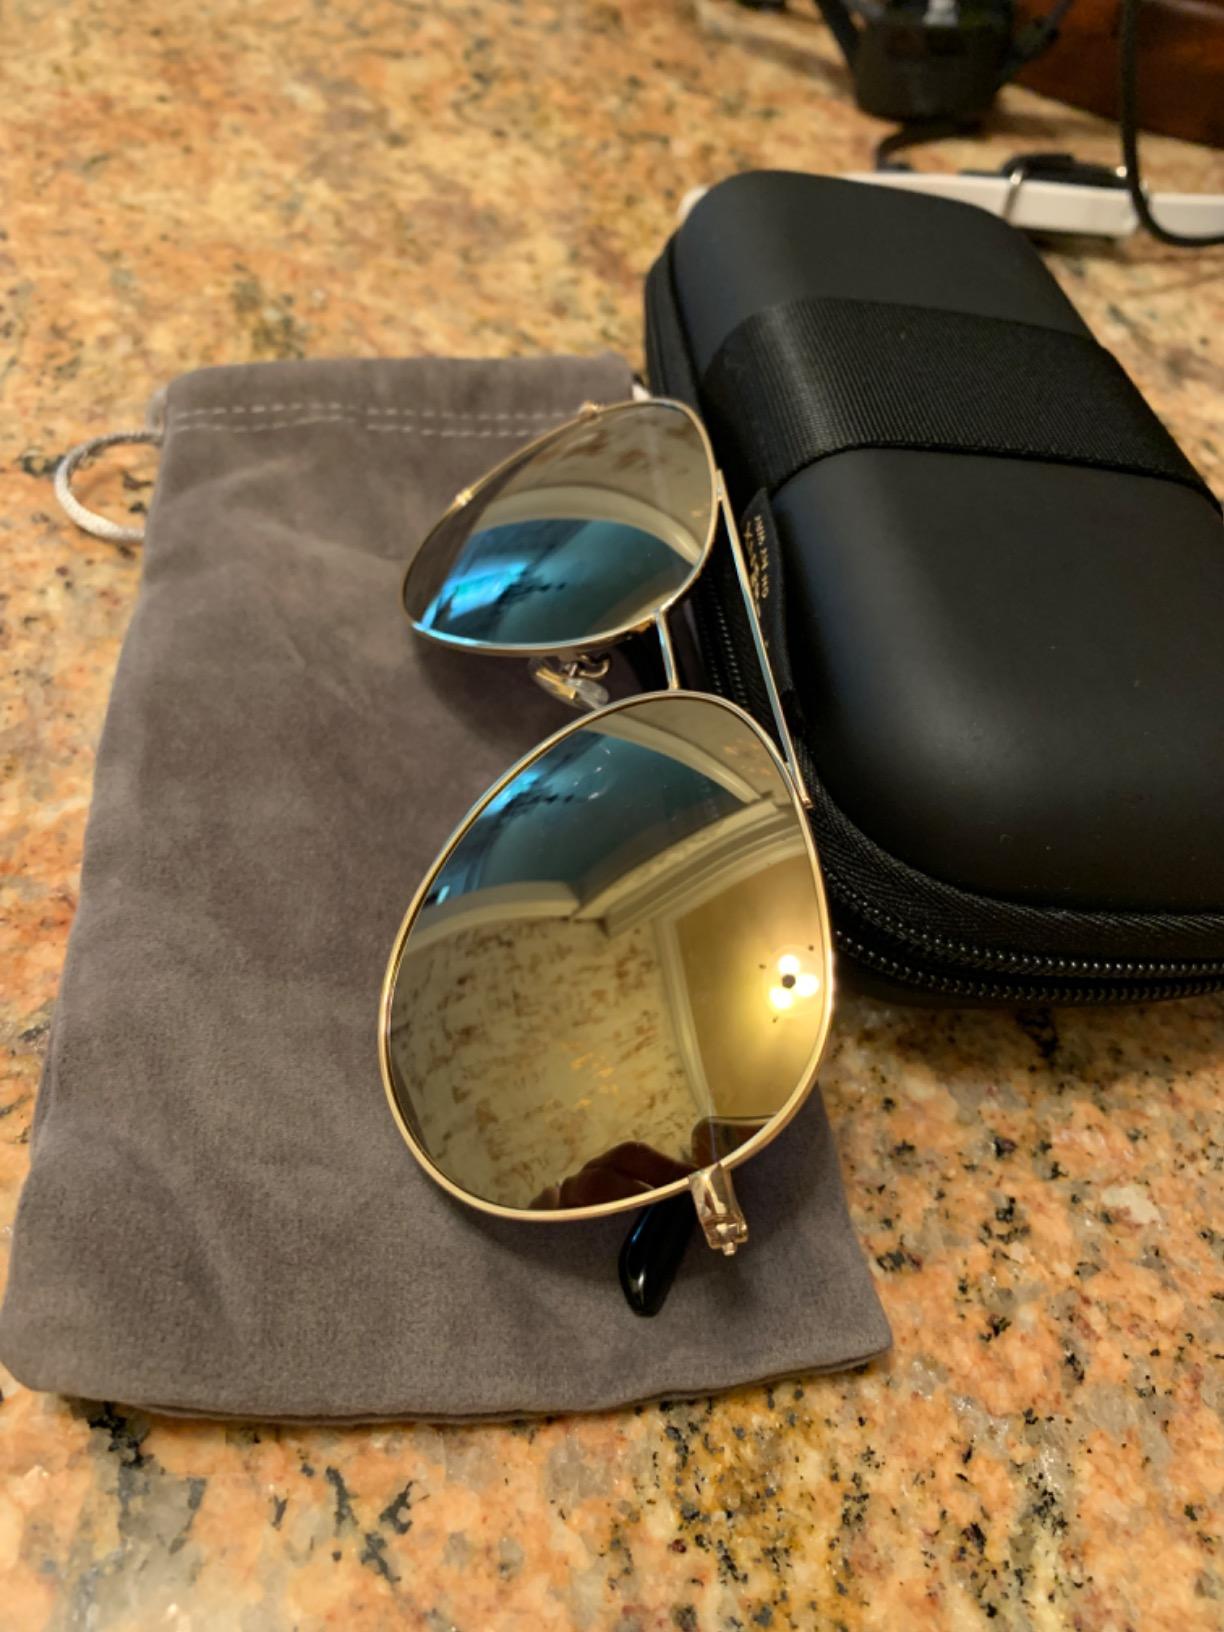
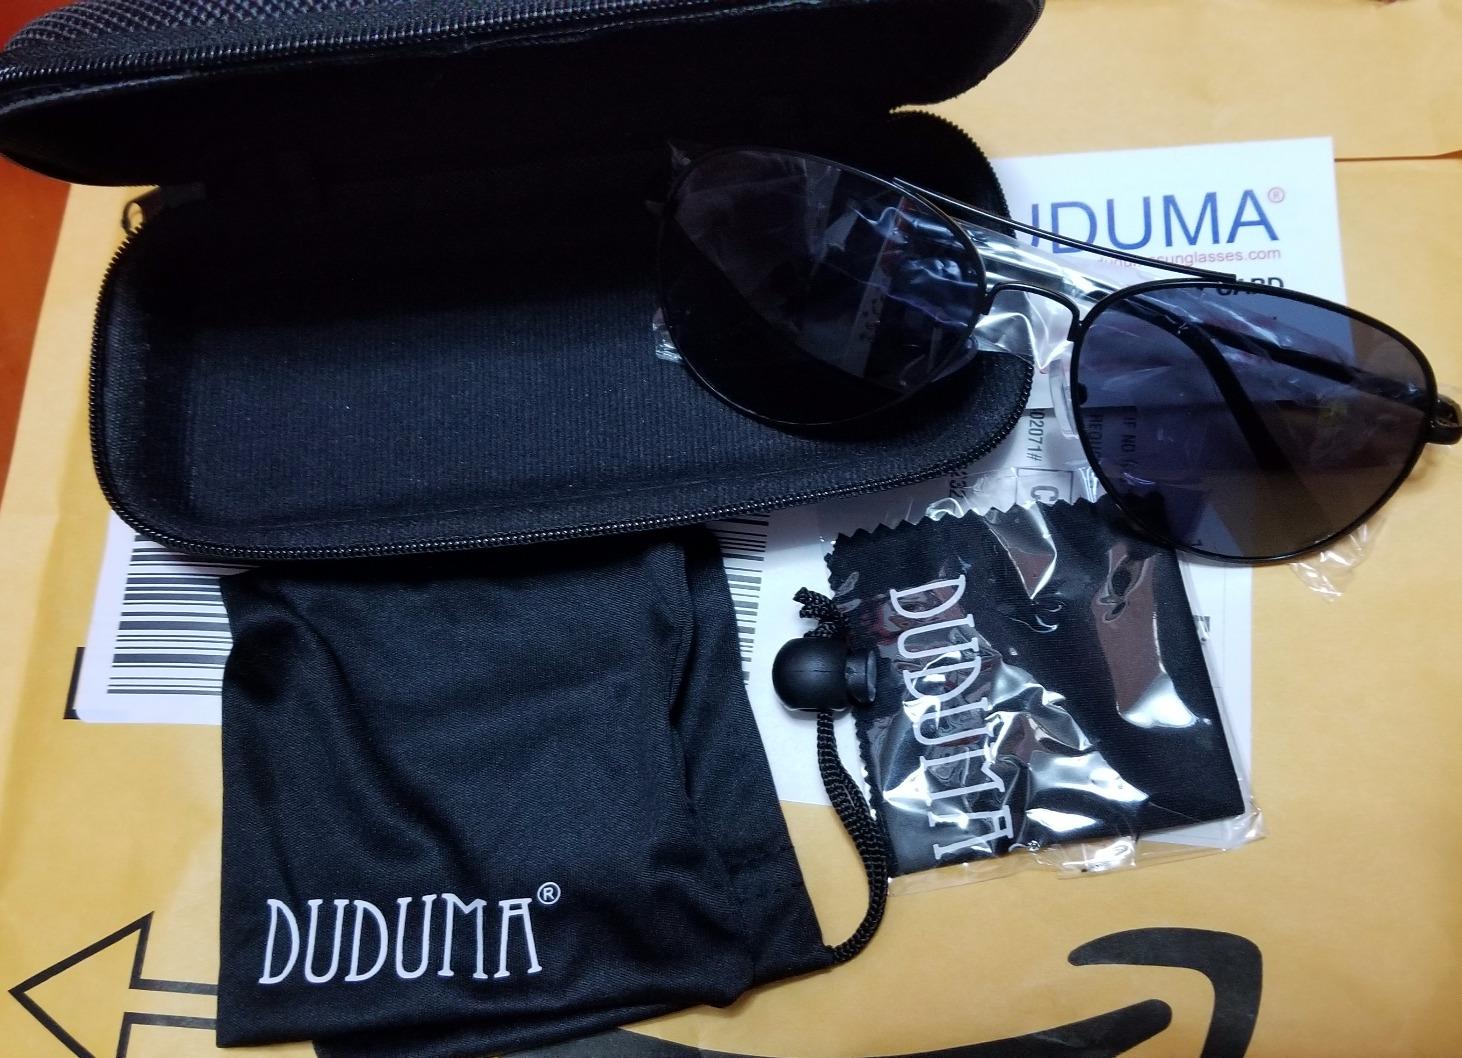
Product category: accessories_sunglasses
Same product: no